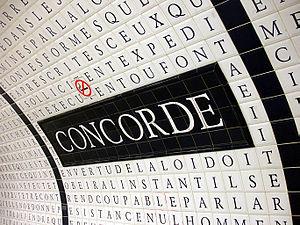
Inscription sur carreaux de céramique, lettres bleues sur fond blanc reconstituant le texte de la Déclaration des droits de l'homme et du citoyen de 1789, 1991, station de métro Concorde de la ligne 12 du métro de Paris, France.
Concorde est une station des lignes 1, 8 et 12 du métro de Paris, située à la limite des 1ᵉʳ et 8ᵉ arrondissements de Paris.